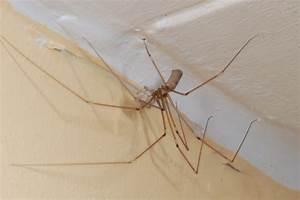
spider